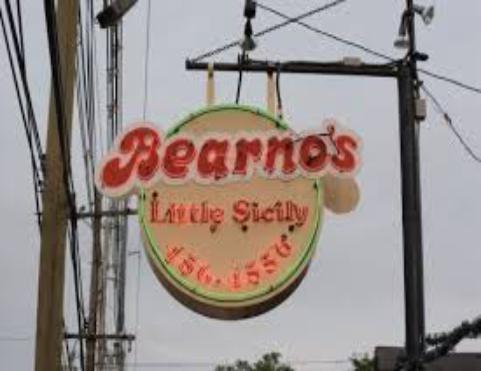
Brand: Bearno's
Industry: Food